Gander International Airport

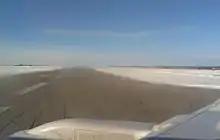
Runway at Gander International Airport

The Royal Canadian Navy (RCN) also established Naval Radio Station Gander at the airfield, using the station as a listening post to detect the transmissions and location of enemy submarines and warships.